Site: brandenburg
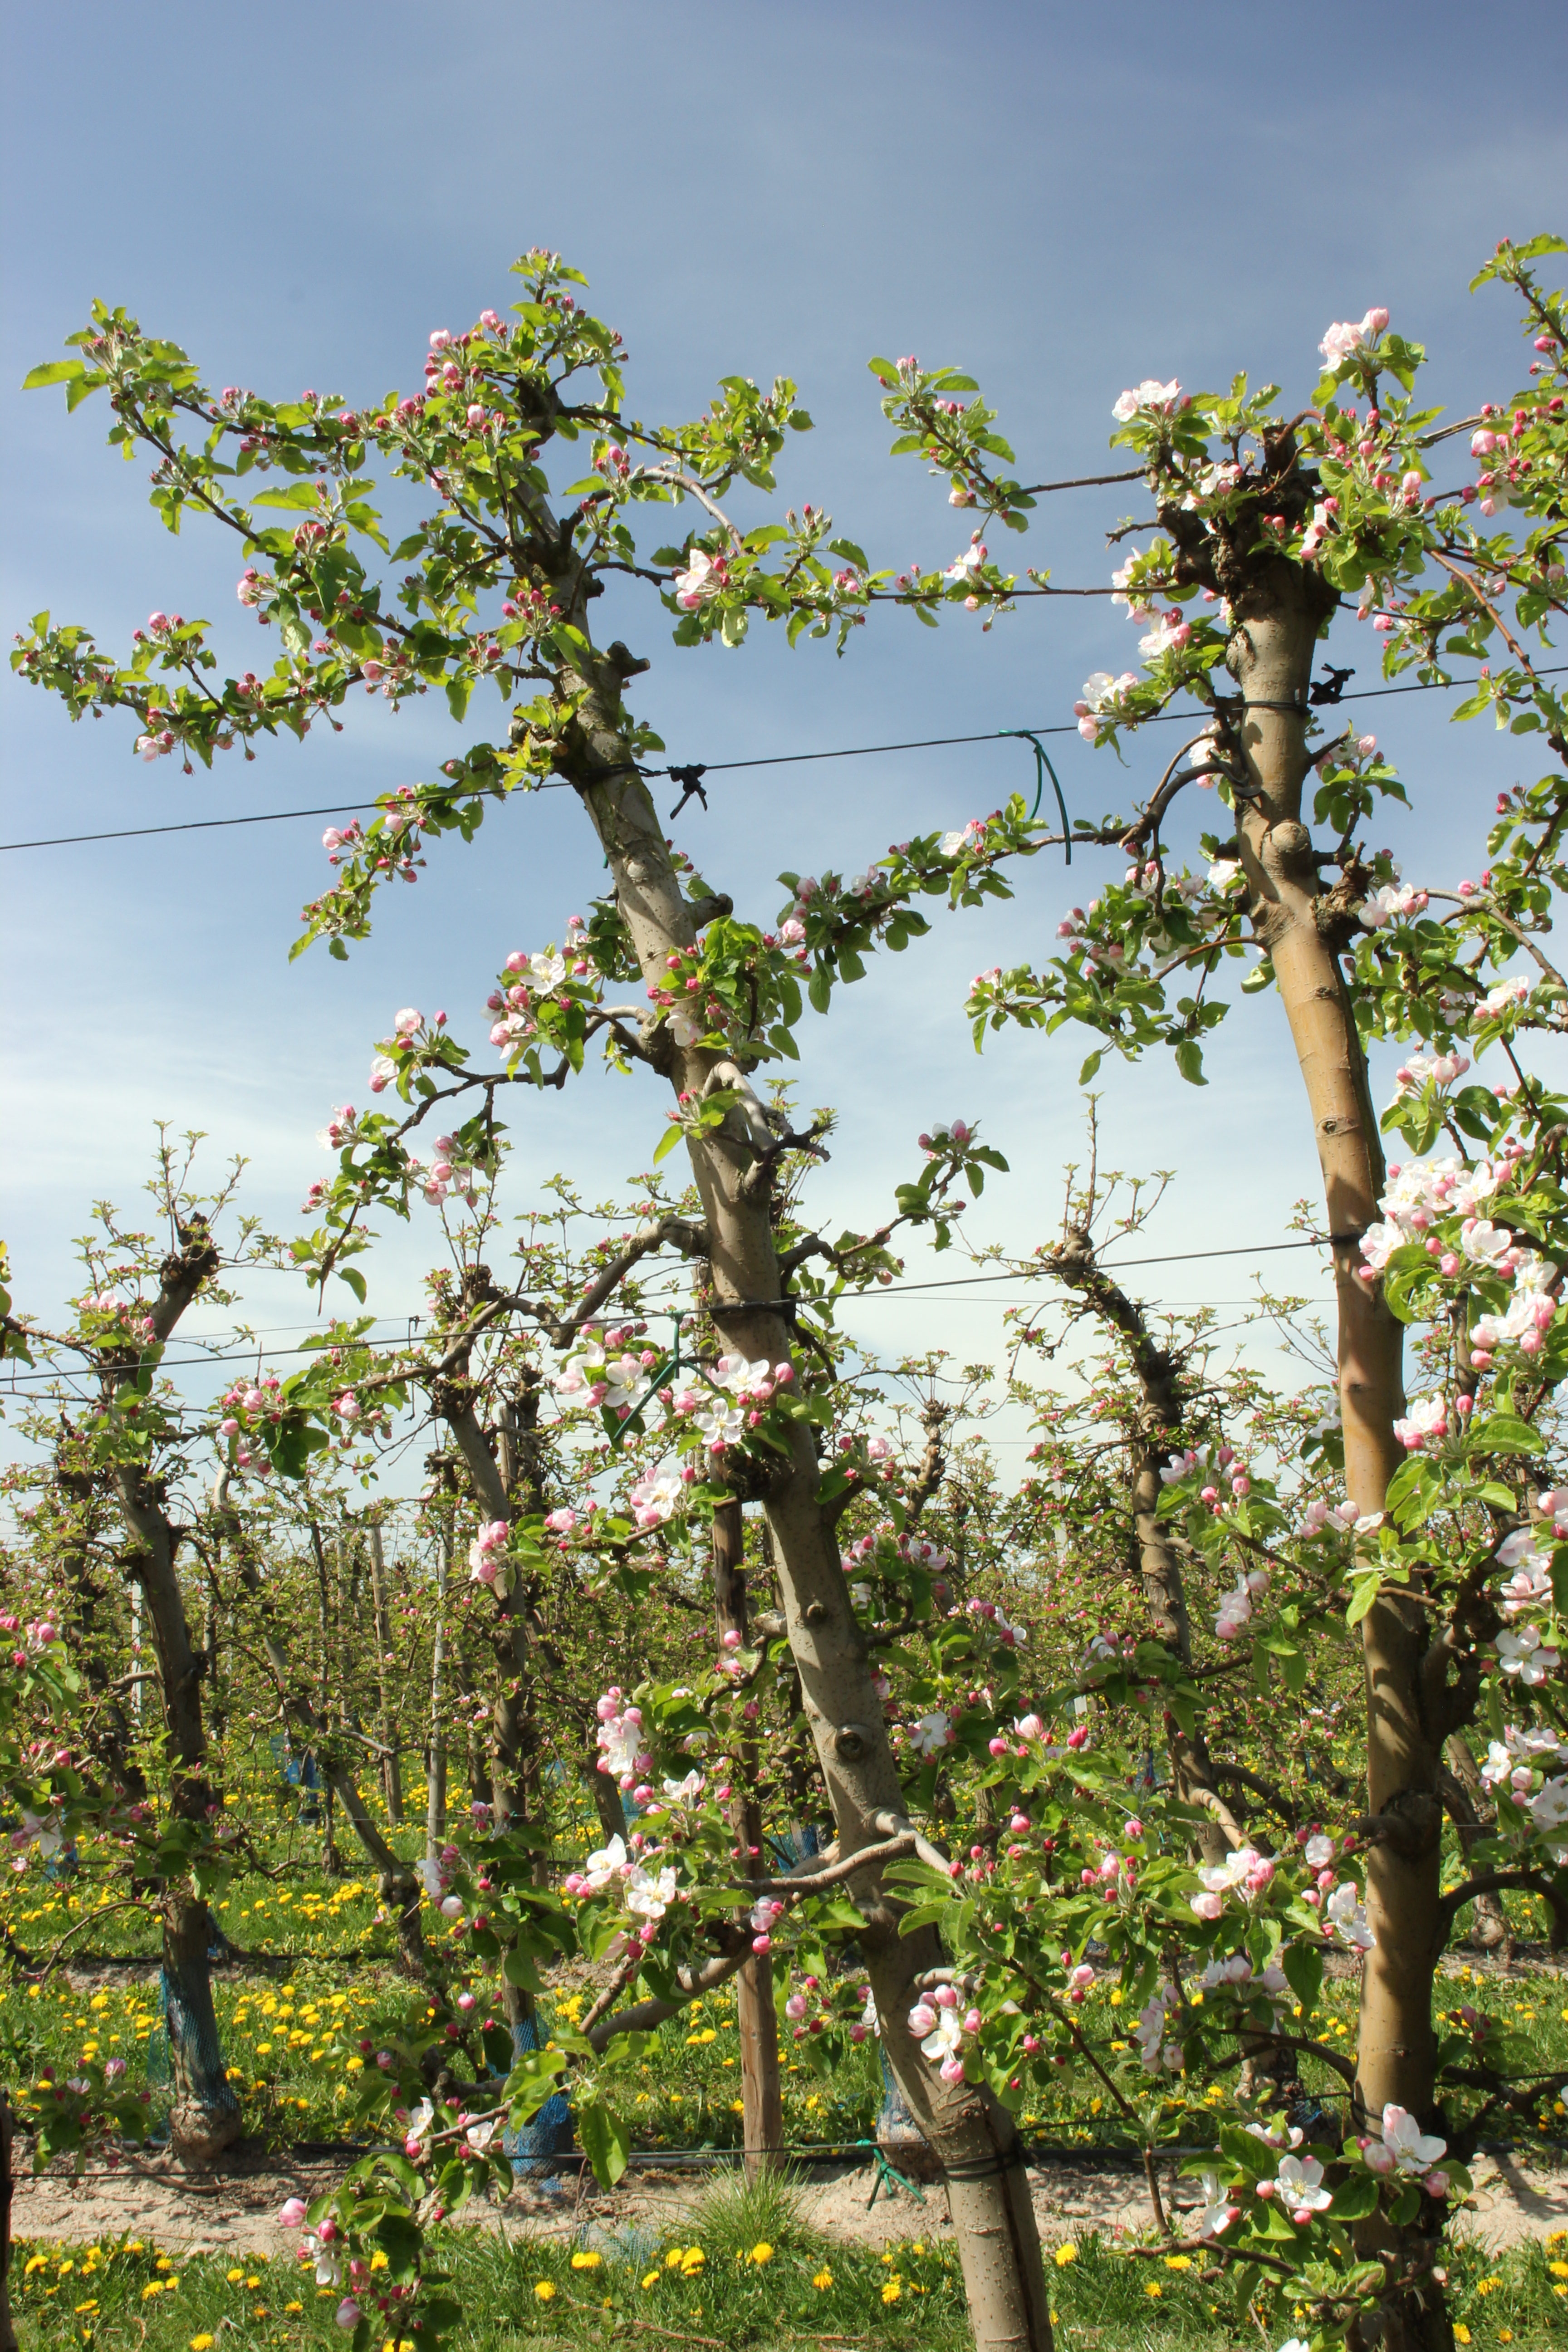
Growth stage (BBCH 57): Inflorescence emergence